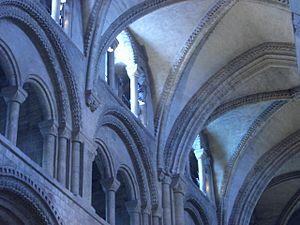
L'art roman en Angleterre est introduit par le roi Édouard le Confesseur à l'abbaye de Westminster consacrée en 1065. La conquête normande de l'Angleterre de 1066 et l'invasion entraînent la naissance d'un art roman anglais qu'il ne faut pas confondre avec celui s'épanouissant en Normandie continentale. Guillaume le Conquérant devenu roi d'Angleterre organise ce pays et en retire de grandes richesses qui financent de nombreux chantiers en Normandie et en Angleterre où de nombreux religieux normands sont mis à la tête d'importants diocèses. L'influence normande, forte après l'invasion, intègre progressivement la culture anglo-saxonne.
Cet article concerne les événements concernant l'architecture qui se sont déroulés durant le IXᵉ siècle :